VK (service)

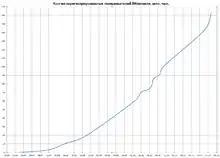
Number of Registered users on VKontakte between 2006 and 2012

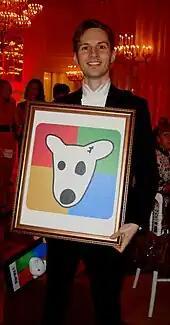
Pavel Durov, the founder of VKontakte, on his 26th birthday, 10 October 2010

VKontakte was conceived in 2006 when Pavel Durov, creator of the popular student forum "spbgu.ru", met his former classmate Vyacheslav Mirilashvili in St. Petersburg after graduating from the Faculty of Philology at St Petersburg State University. Vyacheslav showed Durov the increasingly popular Facebook, after which the friends decided to create a new Russian social network. Lev Leviev, an Israeli classmate of Vyacheslav Mirilashivili, became the third co-founder. Vyacheslav Mirilashvili borrowed the money from his billionaire father and became the largest shareholder. Lev Leviev took over operational management, and Durov became CEO. Pavel Durov attracted his older brother Nikolai, a multiple winner of international math and programming competitions, to develop the site.